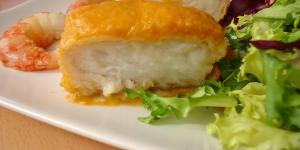
bacalao alangostinado